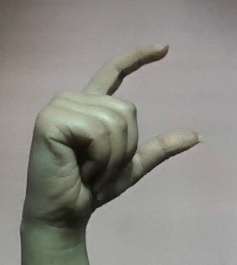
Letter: dal